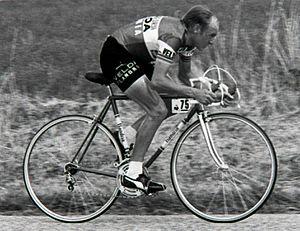
Michel Pollentier durant le Tour de France 1976. Photographie